Guzheng

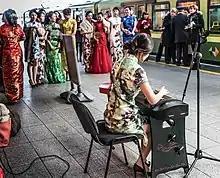
Guzheng in a Chinese New Year celebration (2016) in Dublin, Ireland

The guzheng has various accounts for its origin. An early guzheng-like instrument is said to have been invented by Meng Tian, a general of the Qin dynasty (221–206 BCE), largely influenced by the se. A second account says that the guzheng was originally developed as a bamboo-tube zither as recorded in the "Shuowen Jiezi", which was later replaced by larger curved wooden boards with movable bridges to be more like the se. A third legend says the guzheng came about when two people fought over a 25-string se. They broke it in half, one person receiving a 12-string part and another the 13-string part.